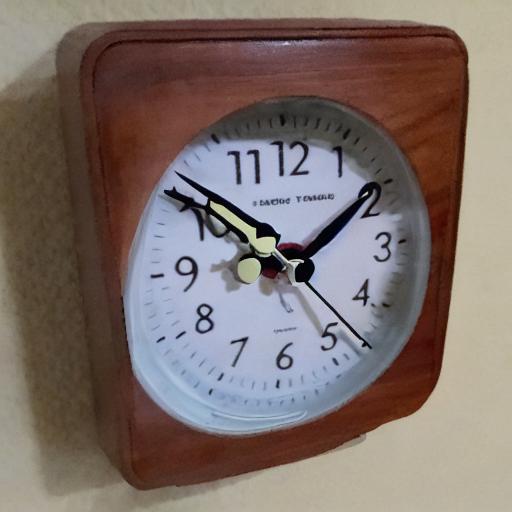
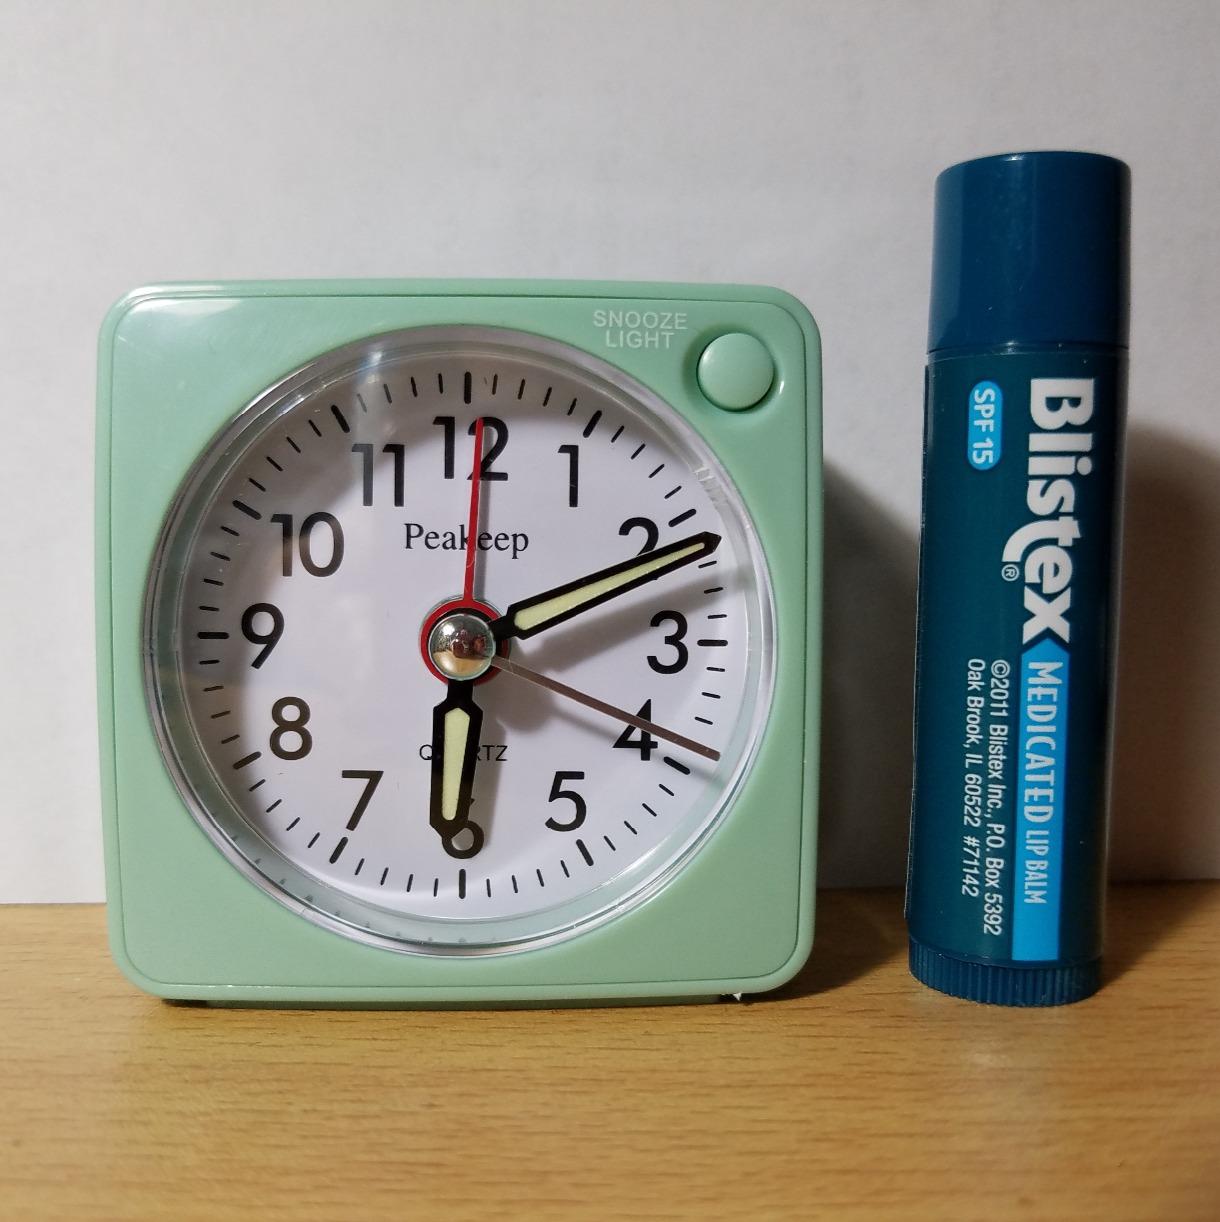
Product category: clock
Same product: no